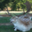
Label: deer